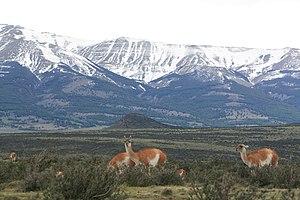
Le guanaco est un camélidé sauvage présent en Amérique du Sud. Apparenté au lama, il n'a pas été domestiqué, contrairement à ce dernier.